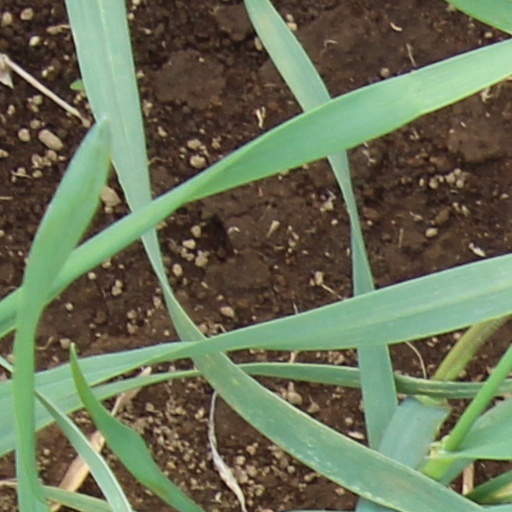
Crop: wheat